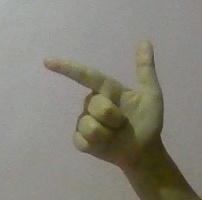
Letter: yaa